Tiger hunting

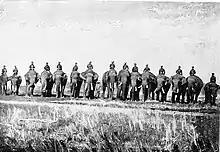
Elephant back beaters on a tiger hunt, India, late 1890's.

"Hunqua" was the rajah's practise in Bengal of reducing the numbers of tigers by setting fire to grass ten or twenty miles around one jungle in such a manner that beaters could drive the fleeing animals into a mile of netting.